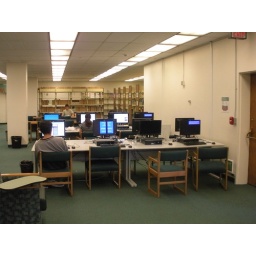
These computers are located in the back of the reference desk in the main floor of the Oviatt Library. They only internet access in them.